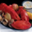
Label: lobster